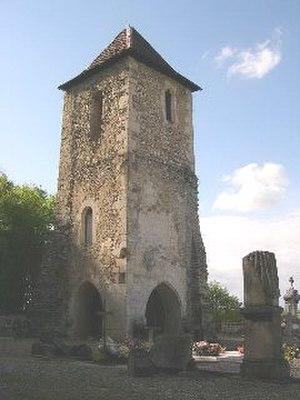
vieux clocher de Florimont (Territoire de Belfort). Photo prise en mai 2004 par LP90 Licence GFDL
Florimont est une commune française située dans le département du Territoire de Belfort en région Bourgogne-Franche-Comté. Elle fait partie du canton de Delle. Ses habitants sont appelés les Florimontois.